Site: brandenburg
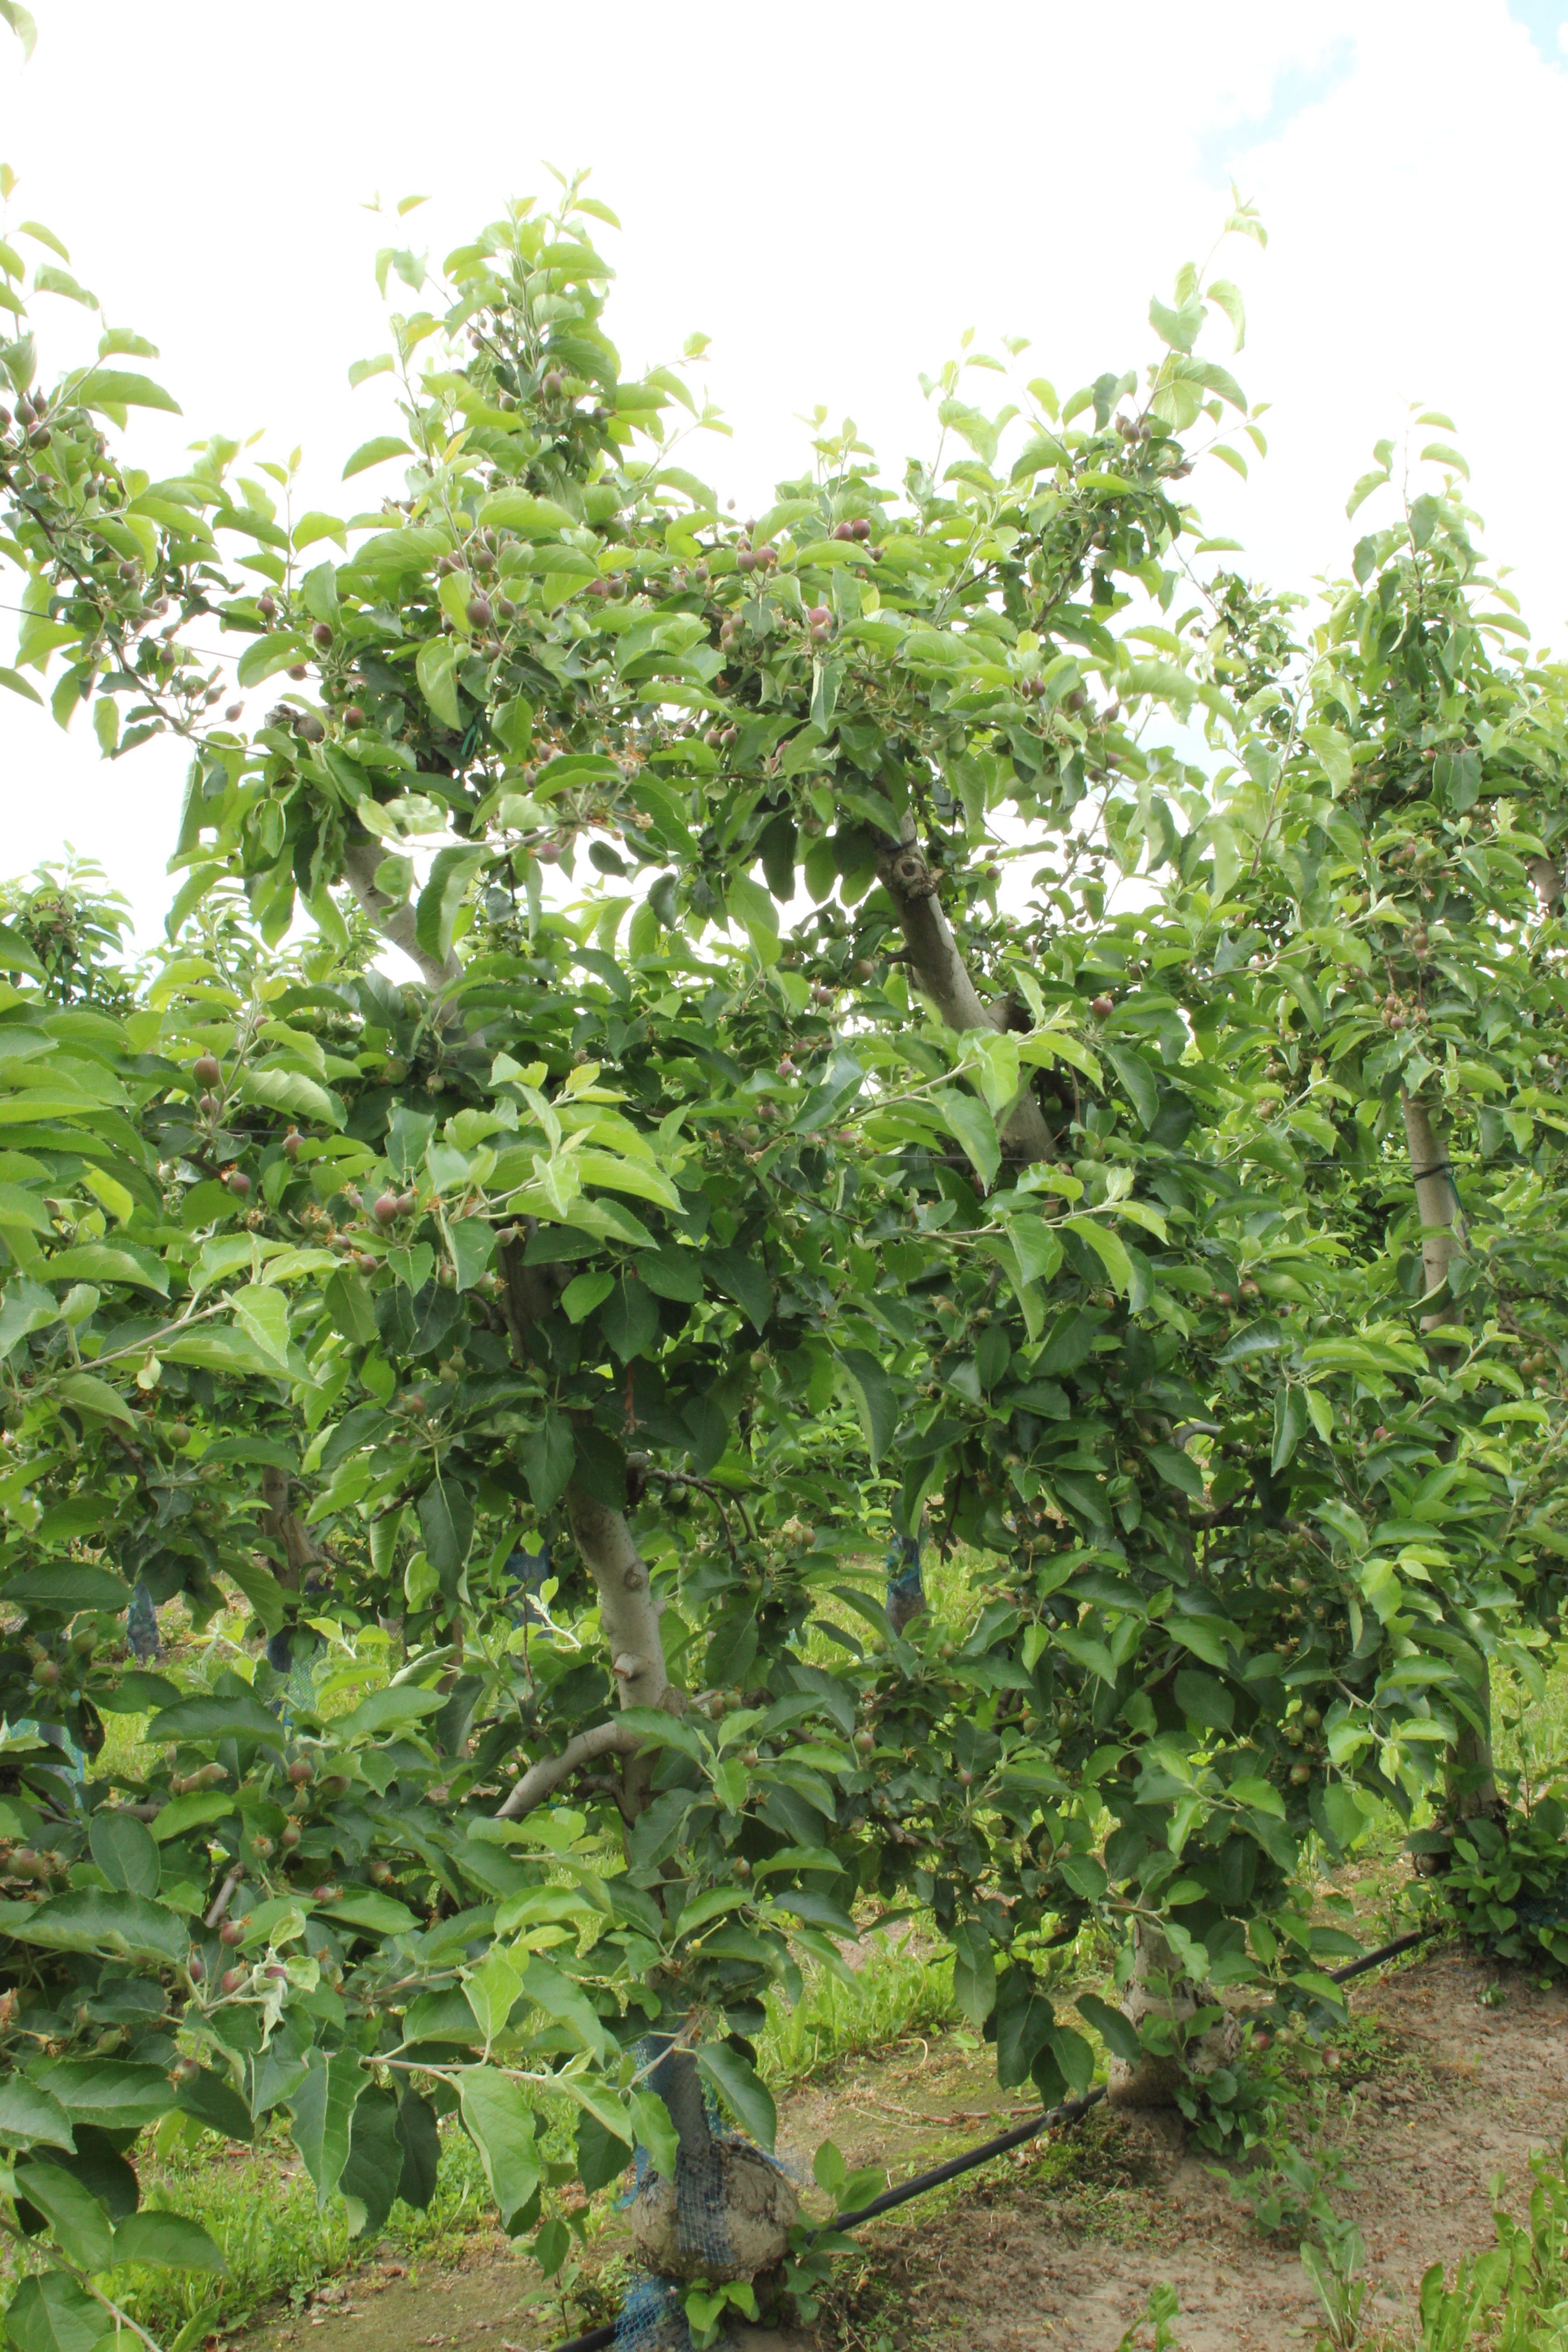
Growth stage (BBCH 72): Development of fruit